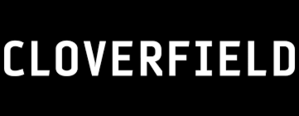
Cloverfield est une série anthologique de films américains composée pour l'instant de trois films, un 4ᵉ étant en préparation. Les films ne sont liés entre eux que par quelques détails. Ils ont cependant en commun l'apparition d'une ou plusieurs créatures extraterrestres ou encore le recours au marketing viral pour la promotion des films. Les films sont produits par J. J. Abrams, via sa société Bad Robot Productions, et Paramount Pictures. La franchise a également connu une adaptation en manga, Cloverfield/Kishin, publiée en 2008.